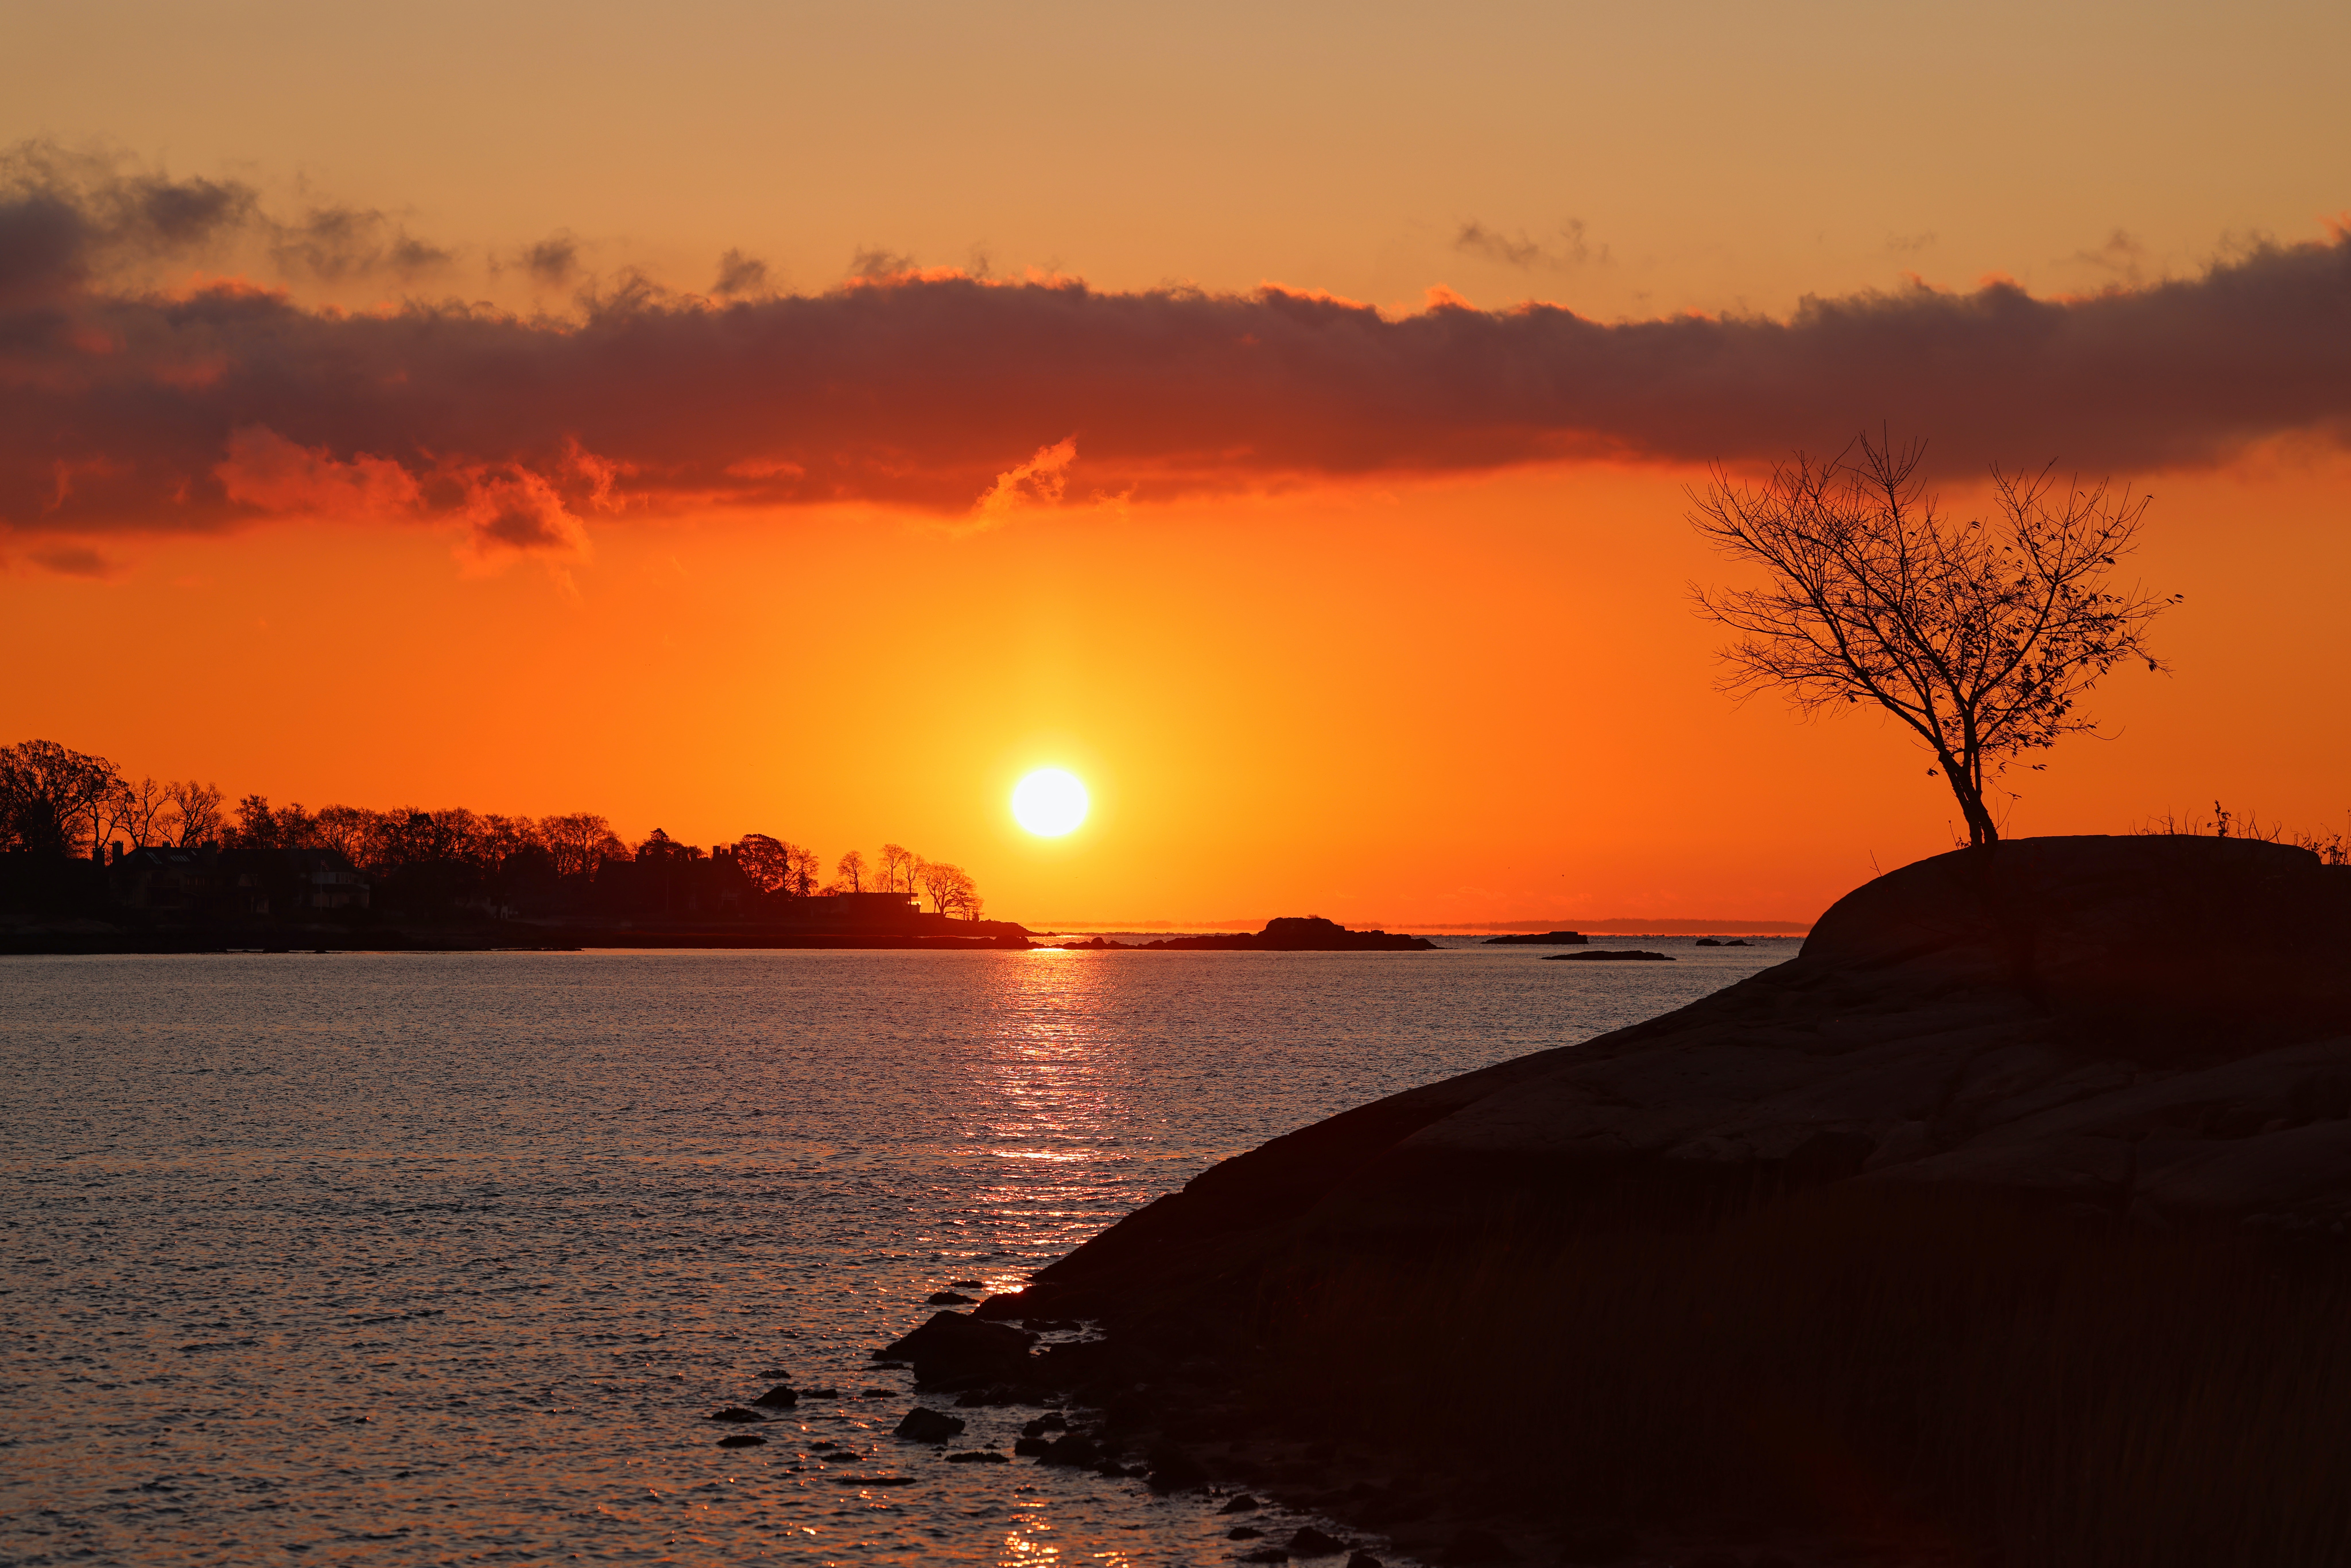
sea, water, sky, cloud, atmosphere, water resources, afterglow, nature, amber, plant, orange, natural landscape, tree, dusk, red sky at morning, sunlight, lake, sunset, body of water, sunrise, astronomical object, bank, horizon, landscape, sun, waterway, heat, beach, calm, cumulus, reflection, dawn, reservoir, wind wave, evening, tropics, ocean, sound, headland, coast, loch, lake district, backlighting, arecales, bay, wave, vacation, channel, inlet, rock, cape, wildlife, river, hill